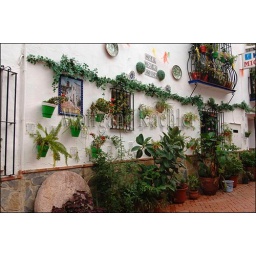
Spain, costa del sol, near malaga, torremolinos, street scene, local house with flower pots on wall